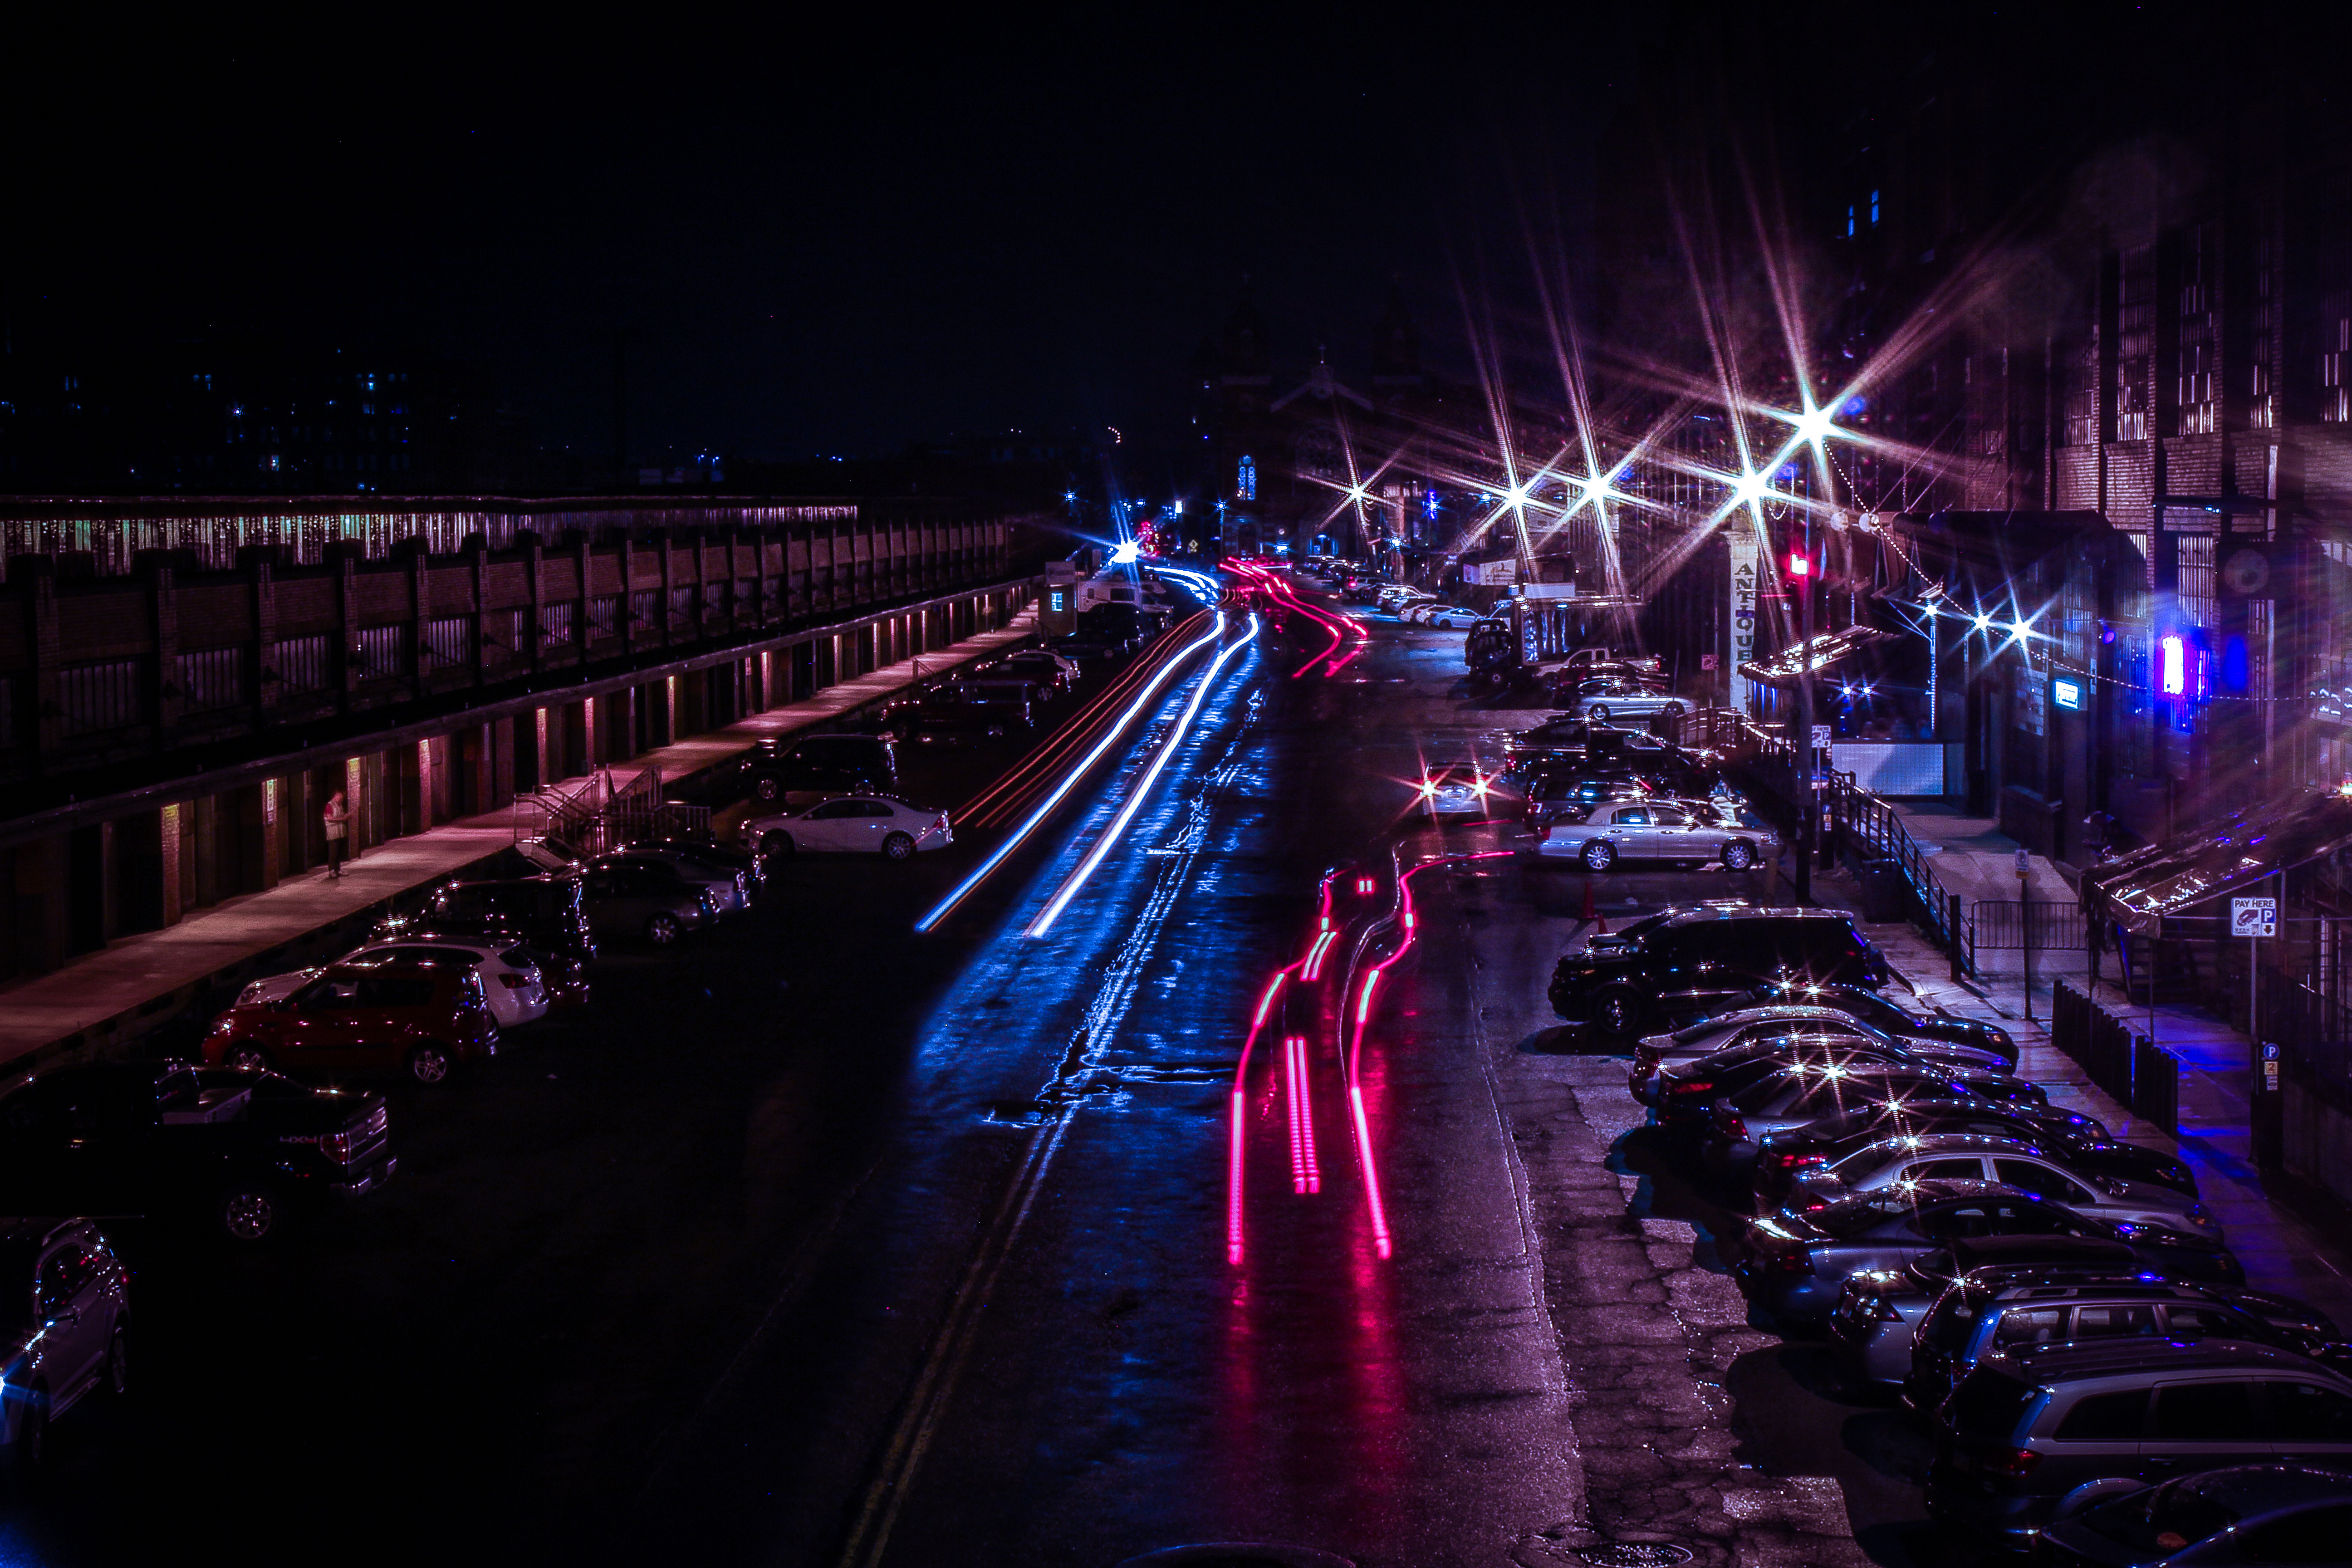
light, road, street, night, wet, city, evening, darkness, long exposure, cars, city lights, light streaks